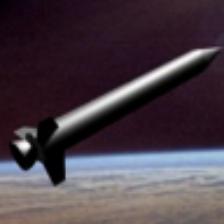
Label: NonHuman